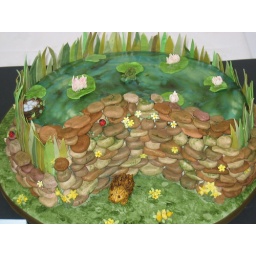
This cake is not my work - it is an entry in the squires kitchen exhibition 2009